Anacharsis Cloots

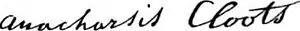
Signature of Anacharsis Cloots

On the breaking out of the Revolution, Cloots returned in 1789 to Paris, thinking the opportunity favorable for establishing his dream of a universal family of nations. On 19 June 1790 he appeared at the bar of the National Constituent Assembly at the head of thirty-six foreigners, and, in the name of this embassy of the human race, declared that the world adhered to the Declaration of the Rights of Man and of the Citizen. After this, he was known as the orator of the human race, by which title he called himself, dropping that of baron, and substituting for his baptismal names the pseudonym of Anacharsis, from Jean-Jacques Barthélemy's famous philosophical romance "Travels of Anacharsis the Younger in Greece".